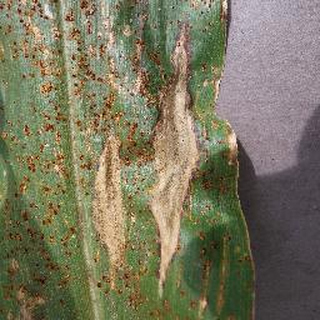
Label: corn_northern_leaf_blight